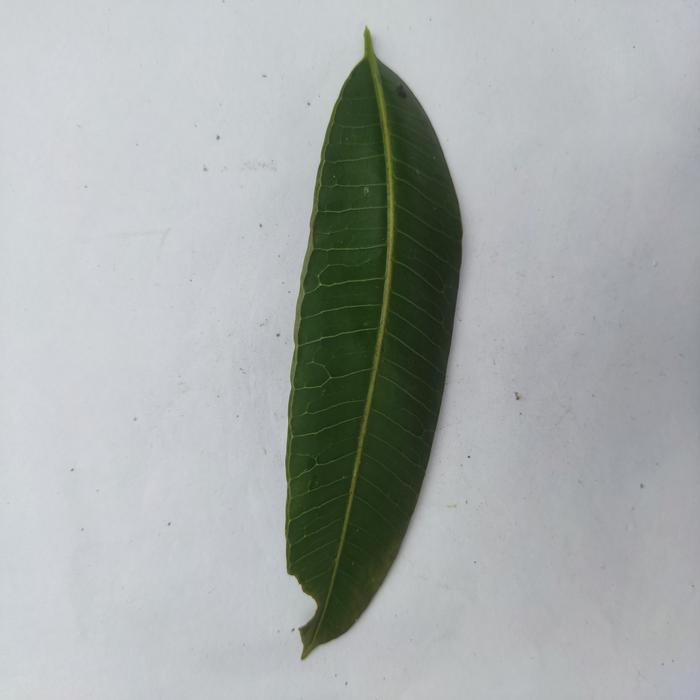
Crop: Hog Plum
Leaf condition: Heathy_Leaf